Romaniote Jews

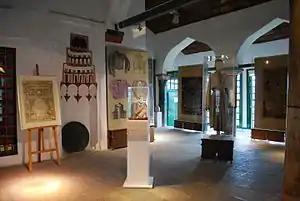
Municipal Ethnographic Museum of Ioannina with Romaniote items

During World War II, when Greece was occupied by Nazi Germany, 86% of the Greek Jews, especially those in the areas occupied by Nazi Germany and Bulgaria, were murdered. Some Greeks collaborated with the deportations or expropriated Jewish property; a few, encouraged by the Greek Orthodox Church, sheltered Jews. Roughly 49,000 Jews—Romaniotes and Sephardim—were deported from Thessaloniki alone and murdered. Many Greek Jews were forced to pay their own tickets to the death camps. Almost all Romaniote Jews of the island of Crete, together with some resistance fighters, died on the ship "Tanaḯs" when it was torpedoed by the British submarine HMS "Vivid" on 9 June 1944.